Pandavaru

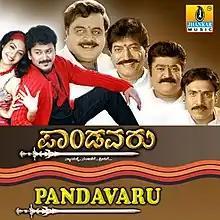
VCD cover

Pandavaru is a 2006 Indian Kannada-language film directed by K. V. Raju. The film is a remake of Malayalam film "Godfather" (1991). The film is about five brothers played by Ambareesh, Devaraj, Jaggesh, Ramkumar and Abhijith. The film was released on 10 November 2006 alongside "Hubballi".